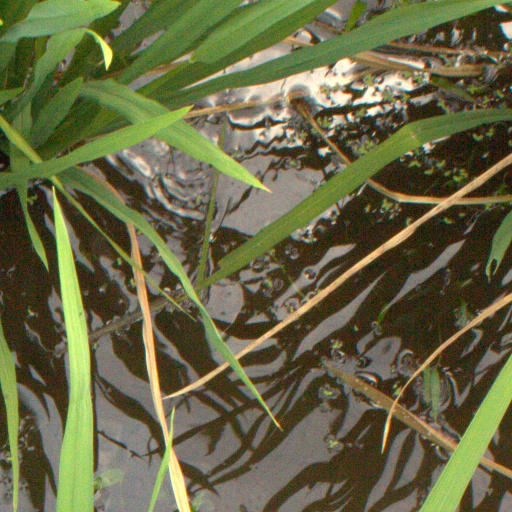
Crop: rice